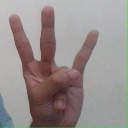
अक्षर: क्ष